Dian kingdom

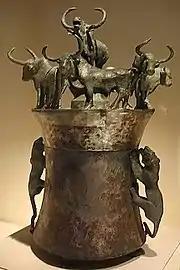
A bronze vessel showing seven oxen being hunted by two tigers, made by the Dian people.

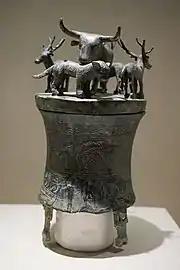
Bronze vessel featuring tiger, deer, and ox

Dian was an ancient kingdom situated in modern Yunnan, southwestern China, in the region around the Dian Lake. According to Han historian, Sima Qian, it was established in 279 BCE when King Qingxiang of Chu sent a military force to the southwest. Zhuang Qiao, a general of Chu, reached the Dian Lake as part of the Chu military campaign. When the Chu homeland was invaded by the Qin, Zhuang Qiao decided to stay in Yunnan and adopt the native ways, establishing the Dian kingdom. The Qin dynasty was subsequently overthrown by the Han, and the commanderies of the new dynasty, Ba and Shu, bordered Dian.